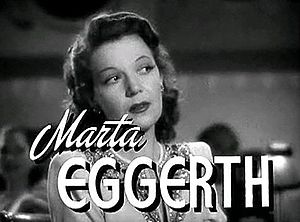
Marta Eggerth
Marta Eggerth var en amerikansk skuespiller og operasangerinde.